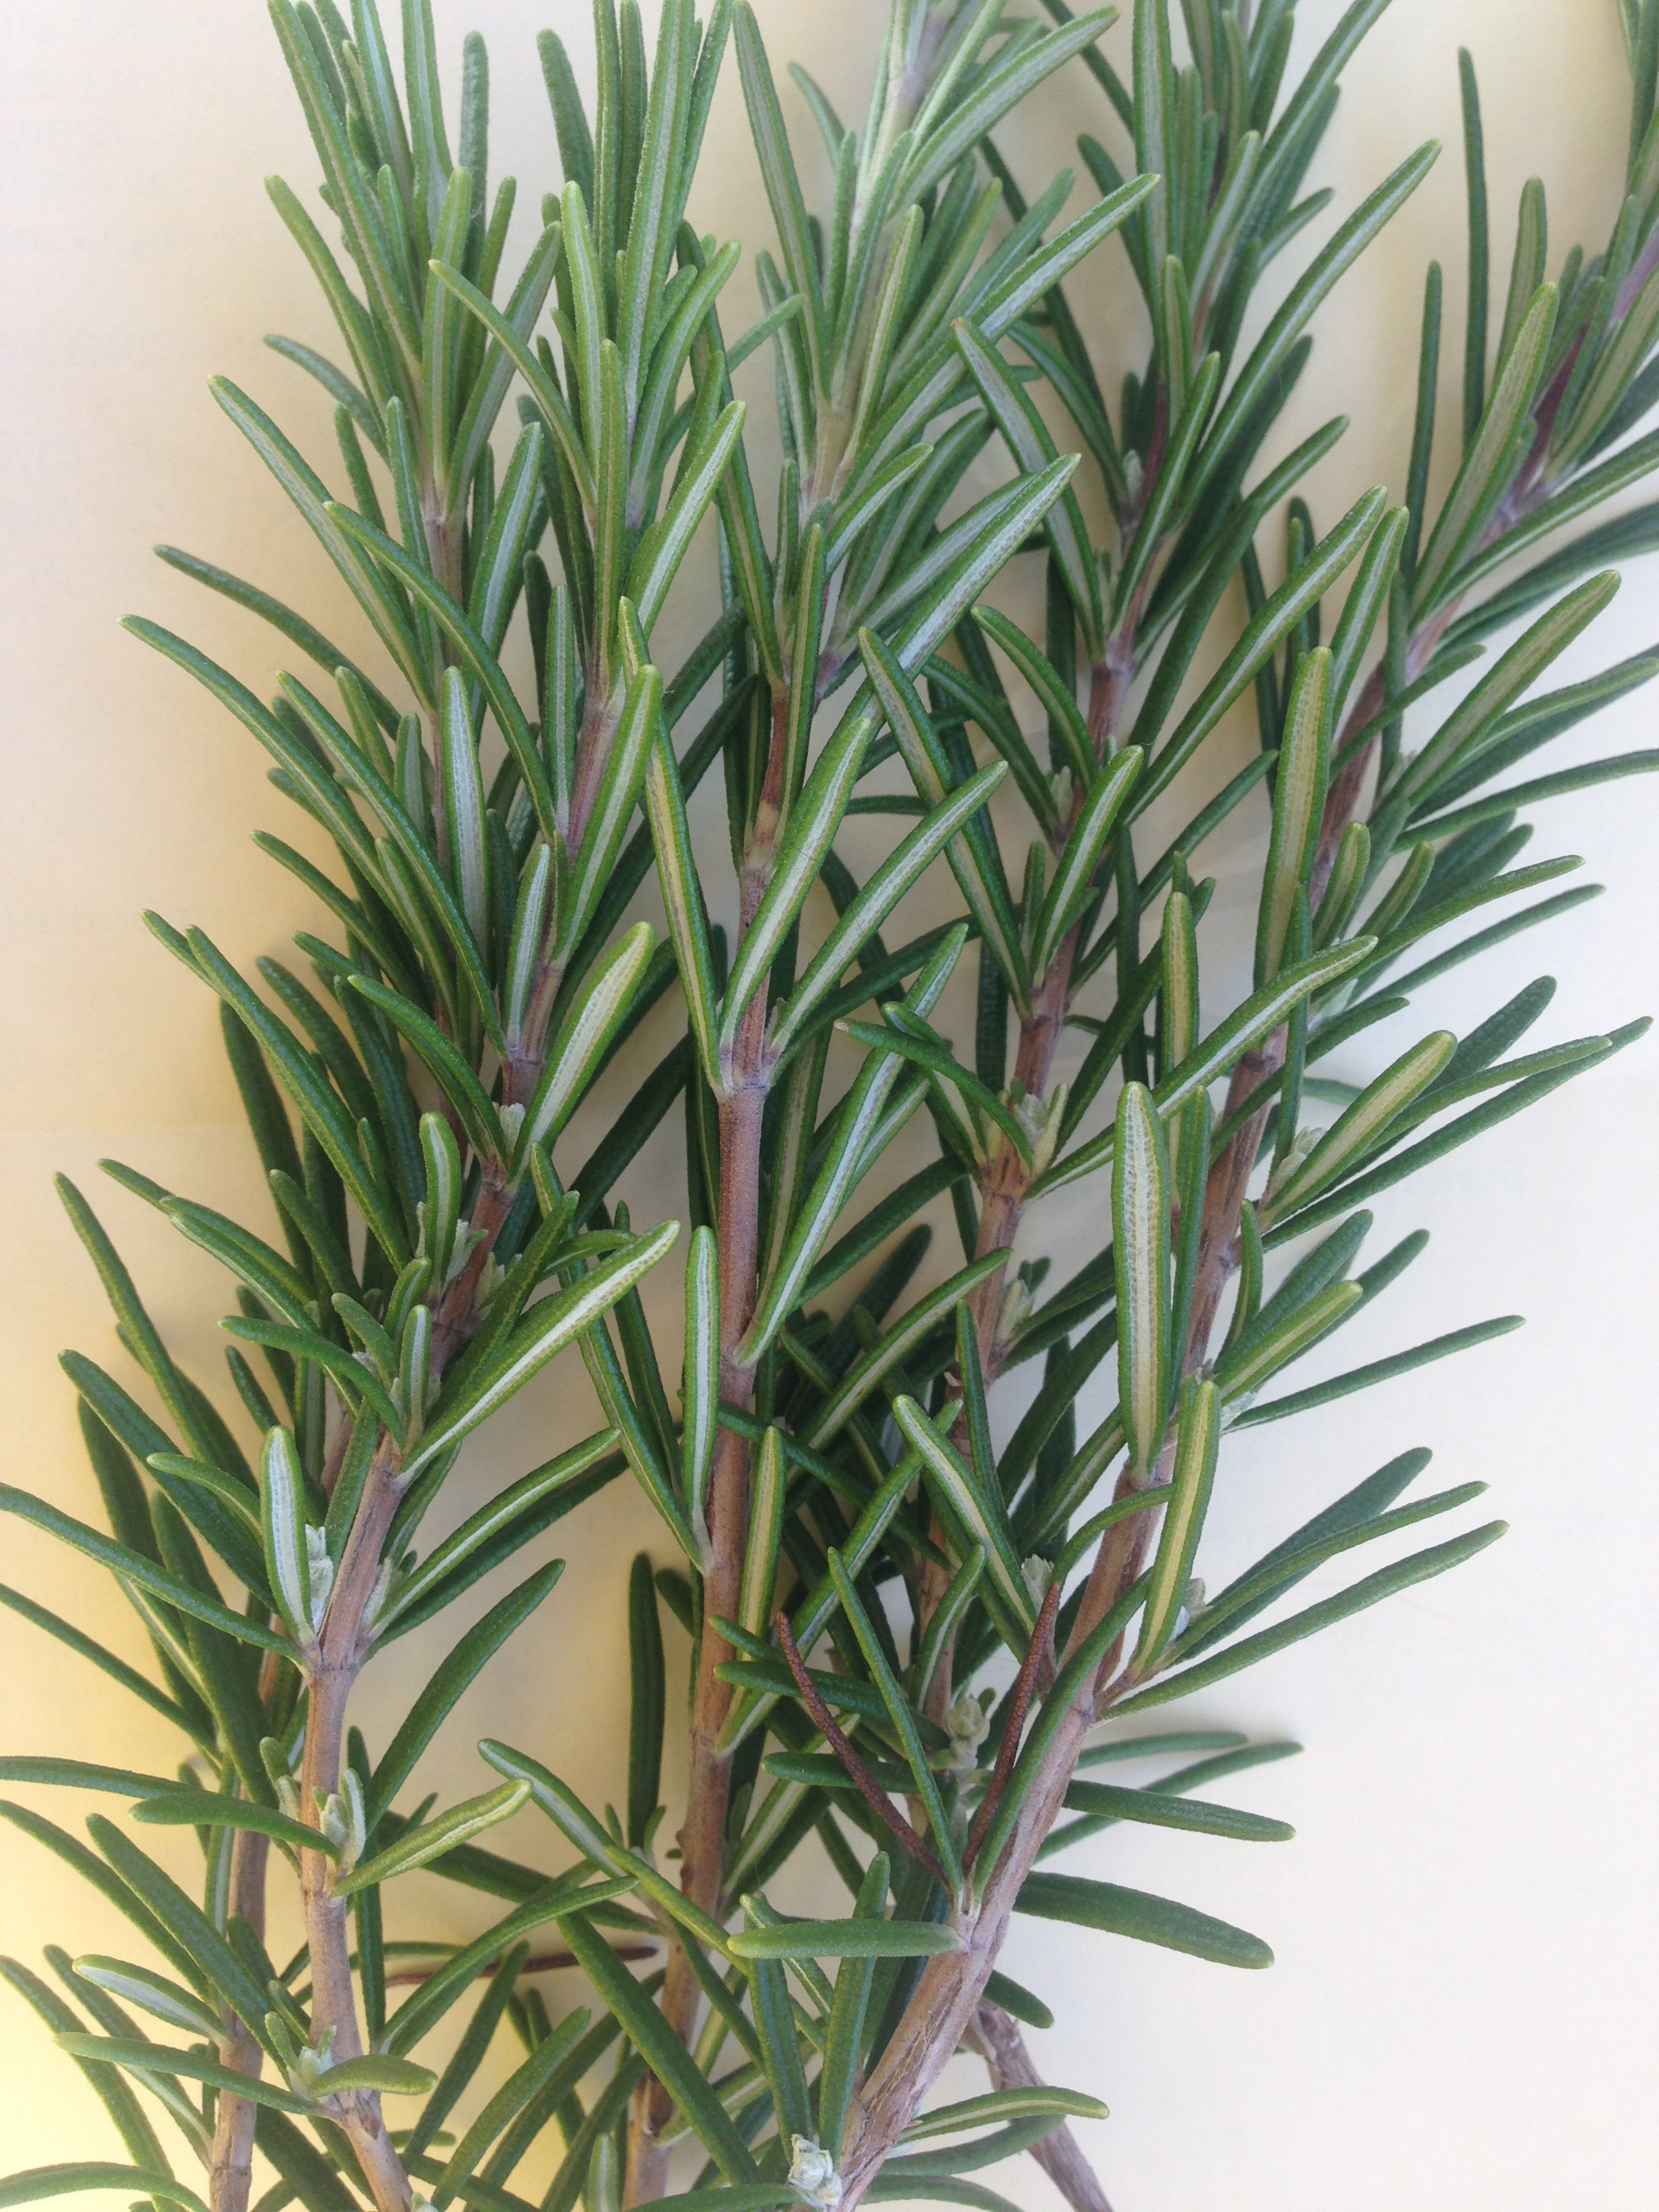
tree, branch, plant, flower, food, spice, herb, produce, evergreen, kitchen, recipe, garden, healthy, delicious, cook, houseplant, shrub, ingredients, rosemary, aromatic, flowering plant, date palm, grass family, woody plant, land plant, arecales, palm family